Payen Talu

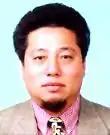
Payen Talu in the Third Legislative Yuan

Payen Talu (born 16 December 1951) is an Atayal Taiwanese politician. He represented the Democratic Progressive Party as a member of the Legislative Yuan from 1996 to 2002.